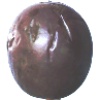
Label: passion_fruit